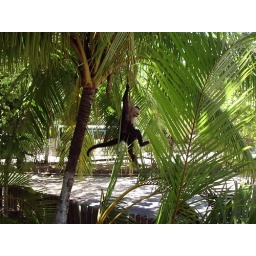
day 2 - monkey business in the trees